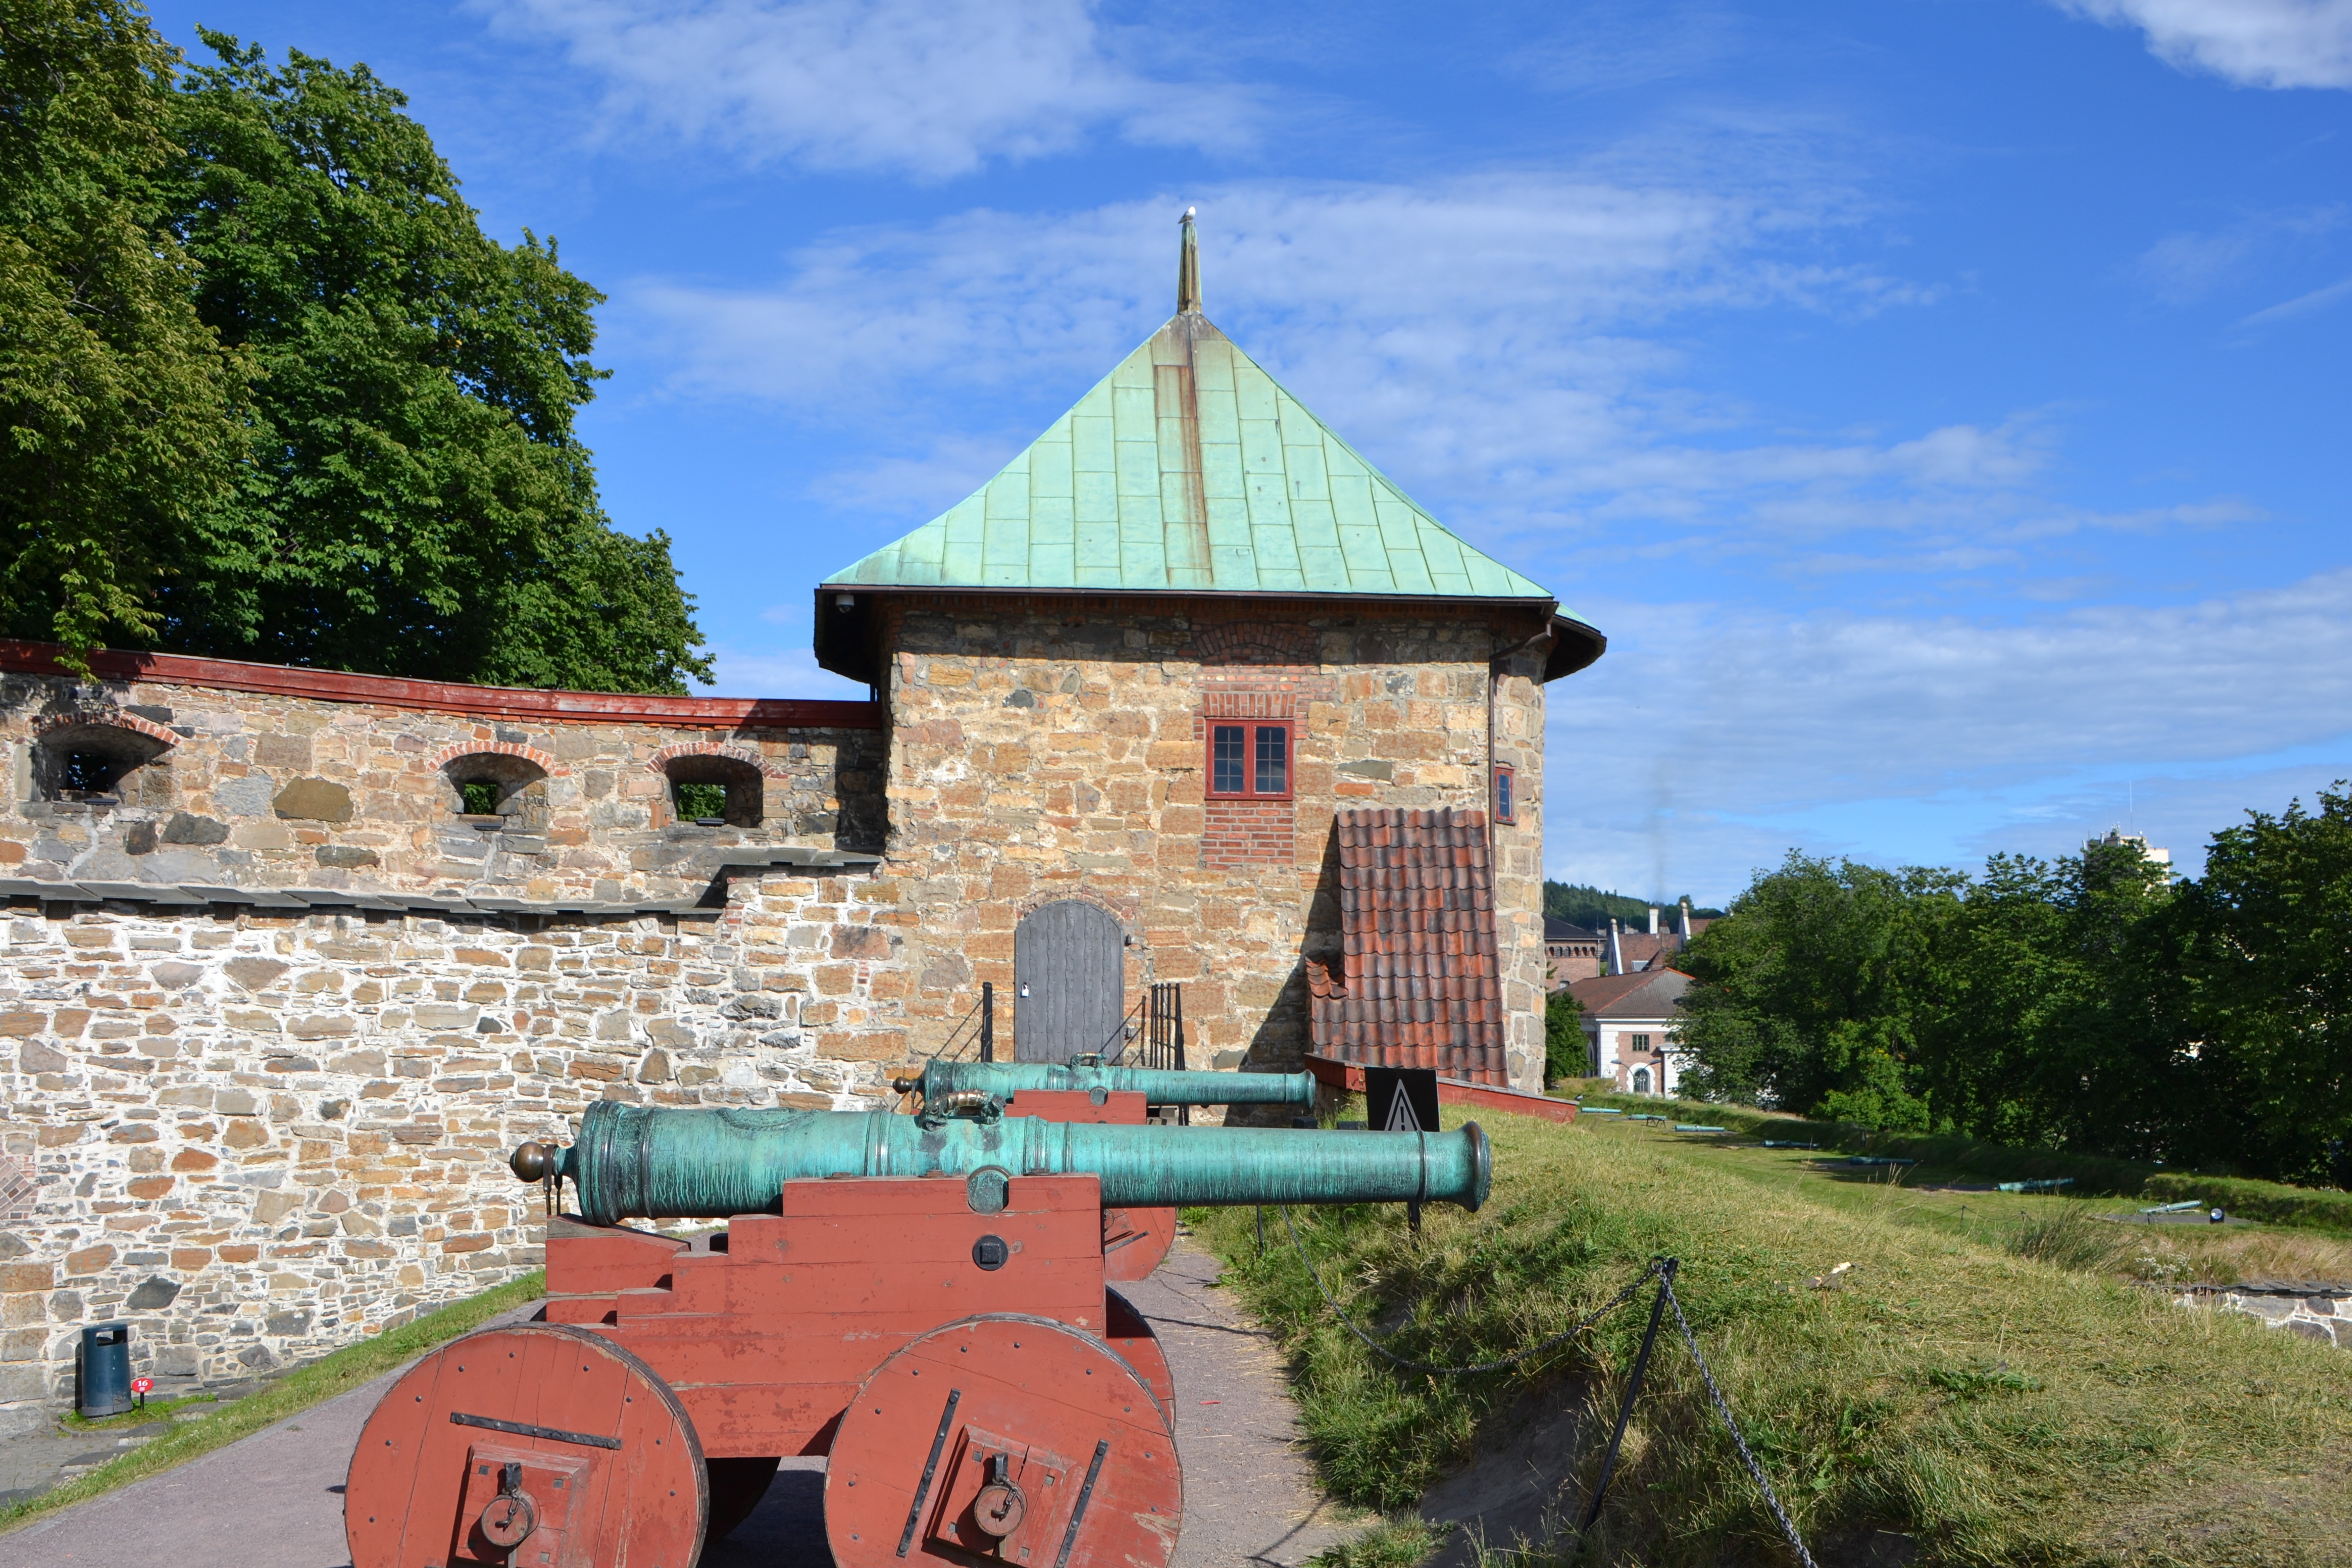
building, tower, tourism, place of worship, fortress, shrine, norway, oslo, akershus, rural area